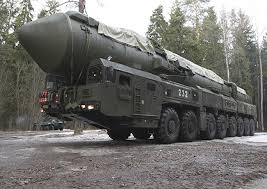
Label: Rs-24